1936 Auckland Rugby League season

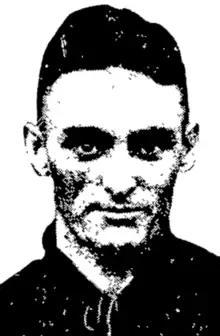
Ted Mincham (Richmond centre)

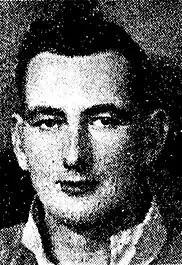
John Anderson, Marist's goal kicking loose forward who had represented the West Coast and South Island in 1935.

New Zealand international Eric Fletcher had to leave the field for Richmond with a foot injury. It was to be his last ever appearance in rugby league as he moved back to Palmerston North and was reinstated to rugby union. He finished the season playing several matches for Manawatu before retiring and taking up representative golf. His younger brother Keith had joined the club recently and debuted for the senior side soon after. Richmond was still struggling to fill the full back position with the retirement of Cooke and Reece Marshall was tried there, and though he kicked well he was weak under pressure. With Fletcher leaving the field Wally Tittleton moved in to first five eighth from centre and played well. Harold Tetley came out of the scrum to play second five eighth. In the main match at Carlaw Park Devonport comfortably beat Marist. Marist were still without their captain, fullback Norm Campbell and his stand in Bill Glover went off injured early in the game. Alan Clarke tried filling in at the position but was a failure and then winger Arthur Furlonger moved there in the second half but "was well below the required standard". Len Scott who had scored a "sensational try the previous Saturday, was responsible for an even better try... intercepting in his own twenty-five, he ran round the opposition and then straightened to outpace all his opponents and score between the posts". Ponsonby proved too good for Manukau, particularly in the backs. The Manukau forwards were much stronger in the first half but they were criticised for playing too tightly. Jack Hemi's kicking was outstanding, taking many long range efforts. At one point he attempted a drop goal from ten yards inside his own half that only missed when it "swerved past the top of one post". His punting was also traveling up to 70 yards with Ponsonby full back Frank Paton having to turn and chase after the ball more than once.